Altdorf, Uri

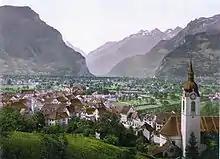
Altdorf, 1900.

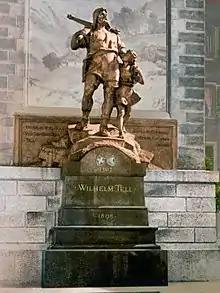
Wilhelm Tell memorial in Altdorf, .

Altdorf has a population (as of ) of . As of 2017, 1,347 people or 14.8% of the population was made up of foreign nationals. From 2008 through 2017 the population has increased at an annual rate of 0.8%. Most of the population speaks German (88.3%), with Serbo-Croatian being second most common (4.2%) and Italian being third ( 2.5%). the gender distribution of the population was 48.4% male and 51.6% female.